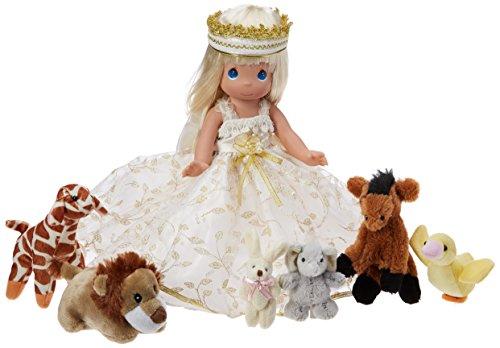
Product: Precious Moments Dolls by The Doll Maker, Linda Rick, A Small Child Shall Lead Them, 12 inch Doll
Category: Toys & Games | Dolls & Accessories | Dolls
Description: This incredible doll comes with her favorite animal friends including a elephant, giraffe, lion, horse, bunny, and duck.
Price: $49.70
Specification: ProductDimensions:4x4x12inches|ItemWeight:2pounds|ShippingWeight:2pounds(Viewshippingratesandpolicies)|DomesticShipping:ItemcanbeshippedwithinU.S.|InternationalShipping:ThisitemcanbeshippedtoselectcountriesoutsideoftheU.S.LearnMore|ASIN:B01MTM71VU|Itemmodelnumber:6606|Manufacturerrecommendedage:24months-8years